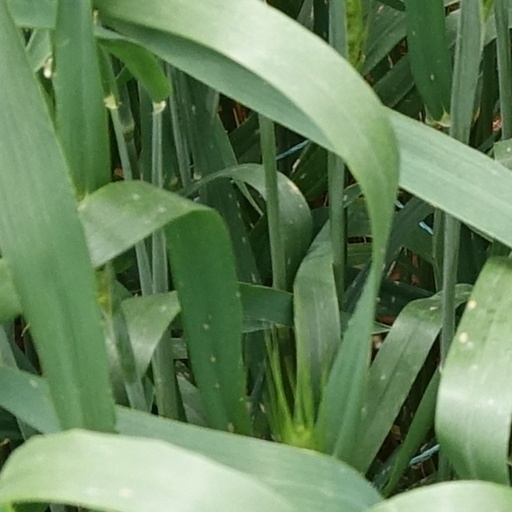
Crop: wheat